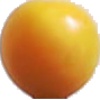
Label: Cherry Wax Yellow 1